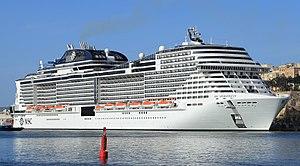
Le MSC Meraviglia, anciennement connu sous le nom de code E34, est un navire de croisière appartenant à la compagnie MSC Croisières.
La classe Meraviglia est une classe de cinq navires de croisière exploitée par la société MSC Croisières.
La Mediterranean Shipping Company est un armateur de porte-conteneurs et de navires de croisières italo-suisse. D'origine italienne, il est aujourd'hui basé à Genève et de droit suisse. L'activité croisière est opérée via sa filiale MSC Croisières. En 2018, MSC était responsable d'environ 11 mégatonnes de CO₂ ; cela fait du MSC l'un des dix émetteurs de CO₂ de l'UE avec la plus grande quantité de gaz à effet de serre. À l'exception de Ryanair, les neuf autres émetteurs de CO₂ sont des centrales au charbon en Allemagne ou en Pologne.
La Convention pour la protection du milieu marin et du littoral de la Méditerranée, intitulée à l'origine Convention pour la protection de la mer Méditerranée contre la pollution, et souvent simplement appelée la Convention de Barcelone, est une convention régionale adoptée en 1976 pour prévenir et réduire la pollution marine par les navires, les aéronefs et les sources terrestres en mer Méditerranée. Cela inclut les décharges, les eaux de ruissellement et les rejets d'effluents liquides. Les signataires acceptent de coopérer pour réduire la pollution et de protéger et améliorer le milieu marin de la mer Méditerranée, grâce à la surveillance et à la recherche scientifique. La convention a été adoptée le 16 février 1976 et amendée le 10 juin 1995